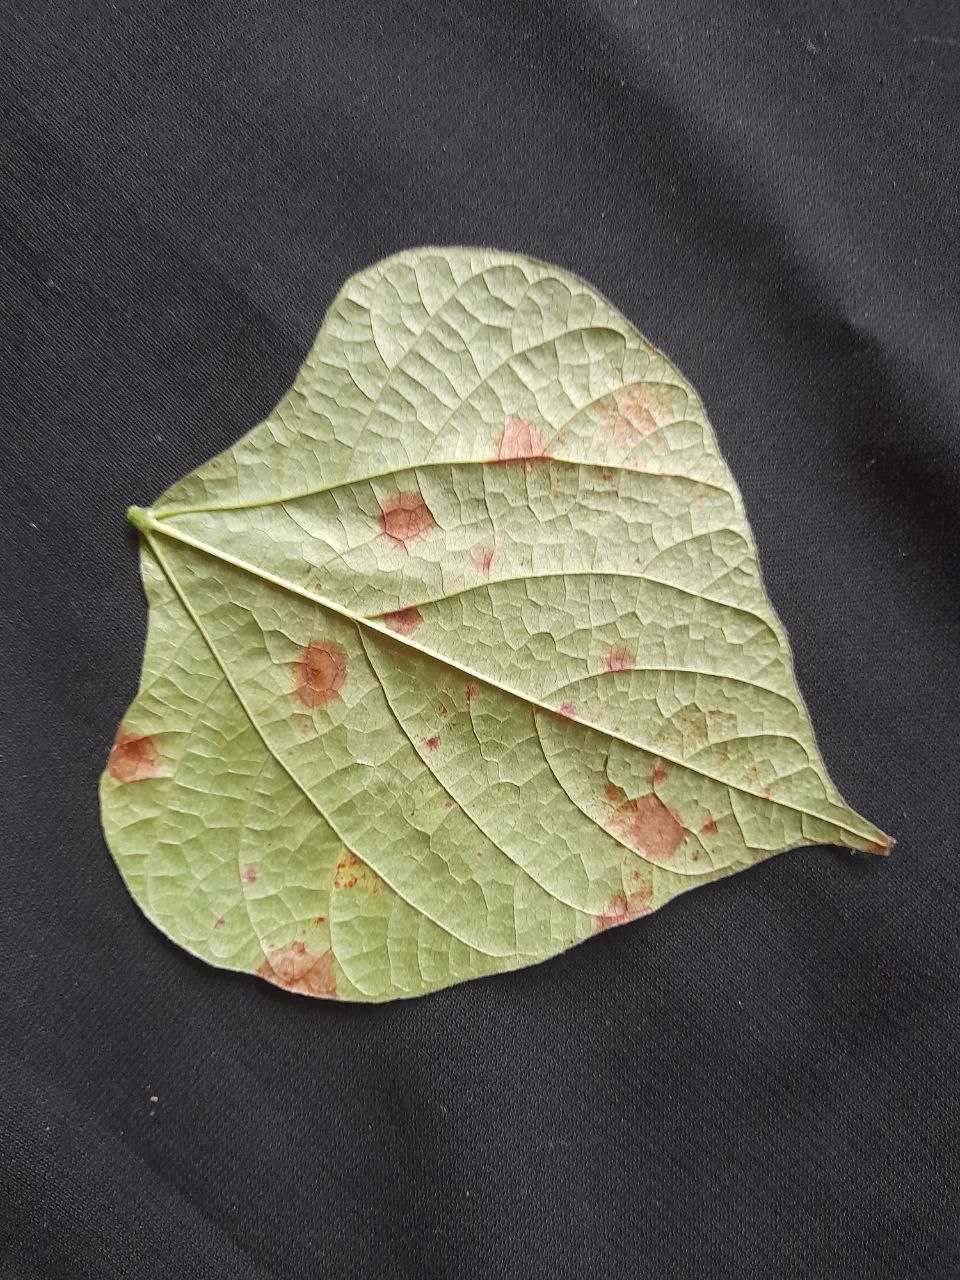
Crop: bean
Leaf condition: Rust